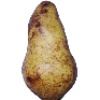
Label: Pear Abate 1